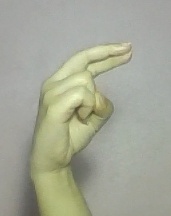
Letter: zay